Algiers (1938 film)

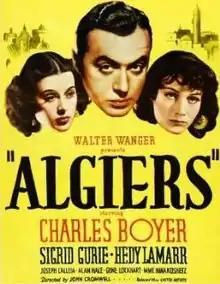
Theatrical release poster

Algiers is a 1938 American crime drama film directed by John Cromwell, written by John Howard Lawson and starring Charles Boyer, Sigrid Gurie and Hedy Lamarr. The plot concerns a French jewel thief hiding in Algiers who meets a beautiful French tourist. The Walter Wanger production (originally distributed by United Artists) was a remake of the successful 1937 French film "Pépé le Moko", which derived its plot from the Henri La Barthe novel of the same name.